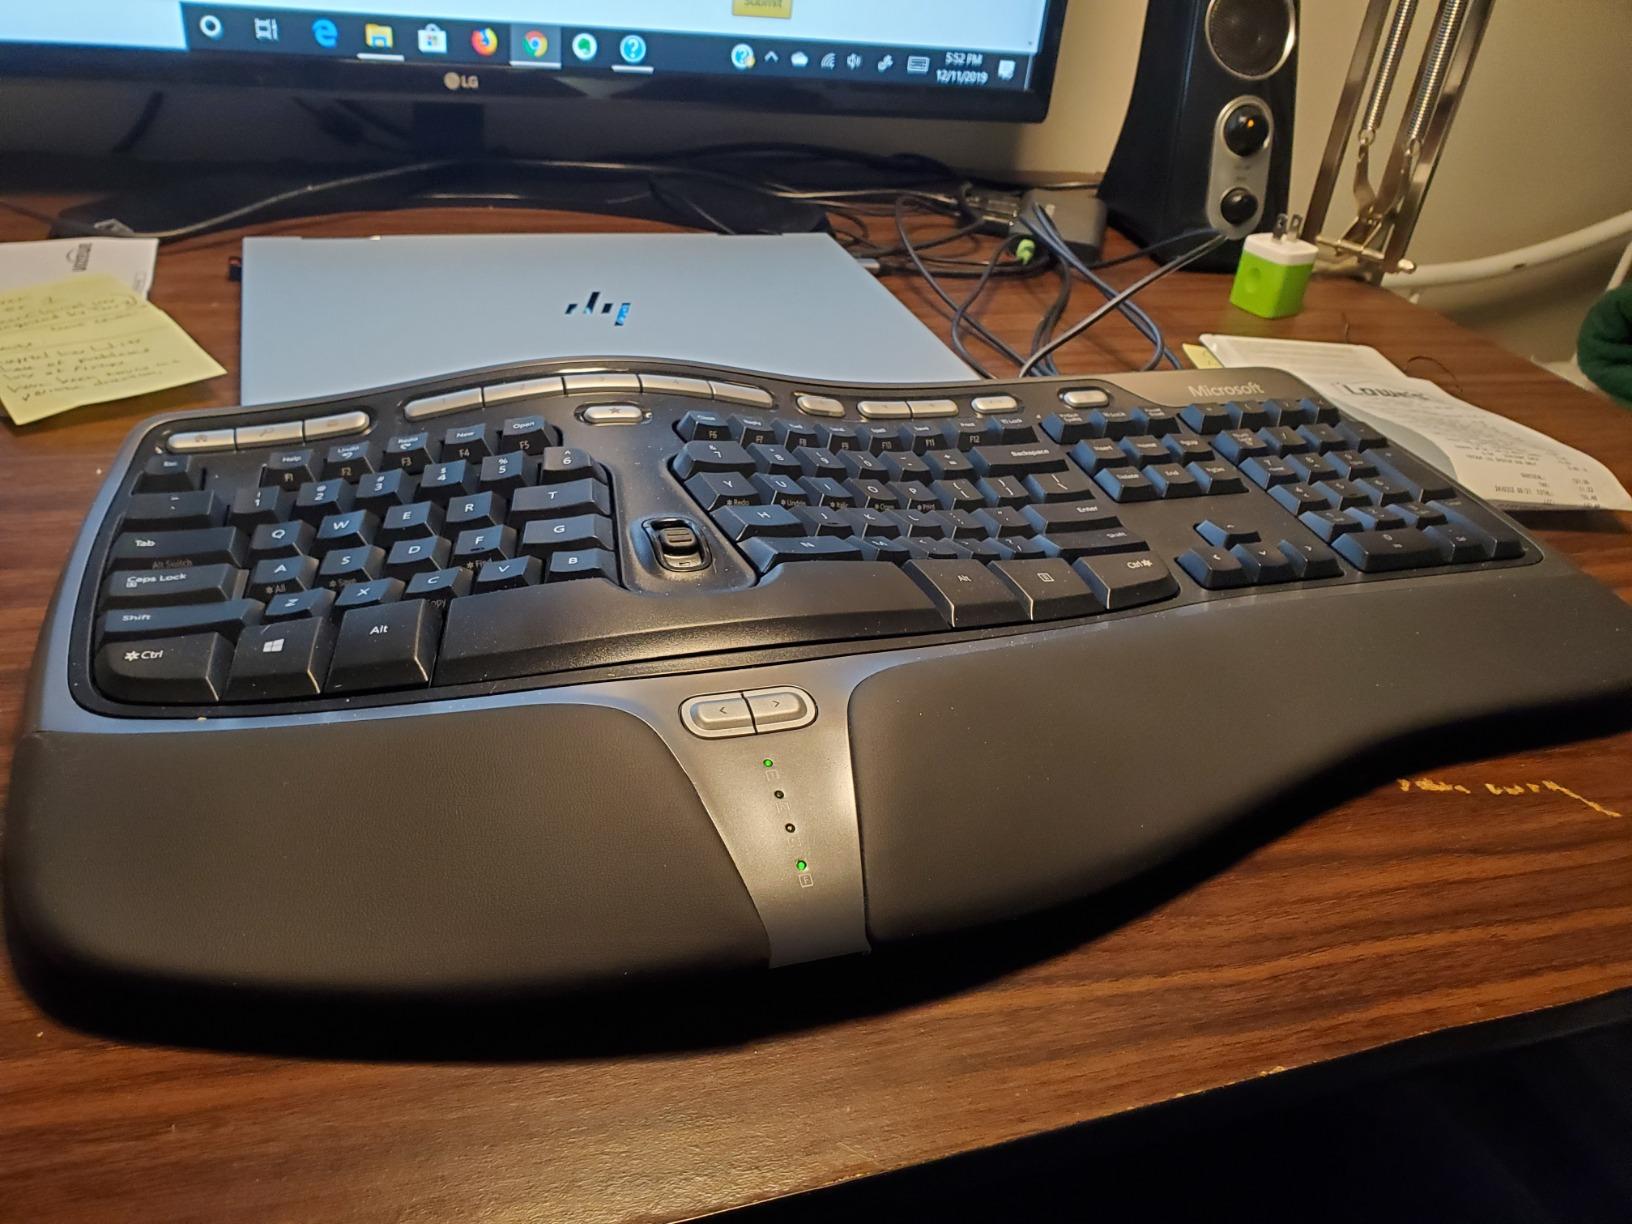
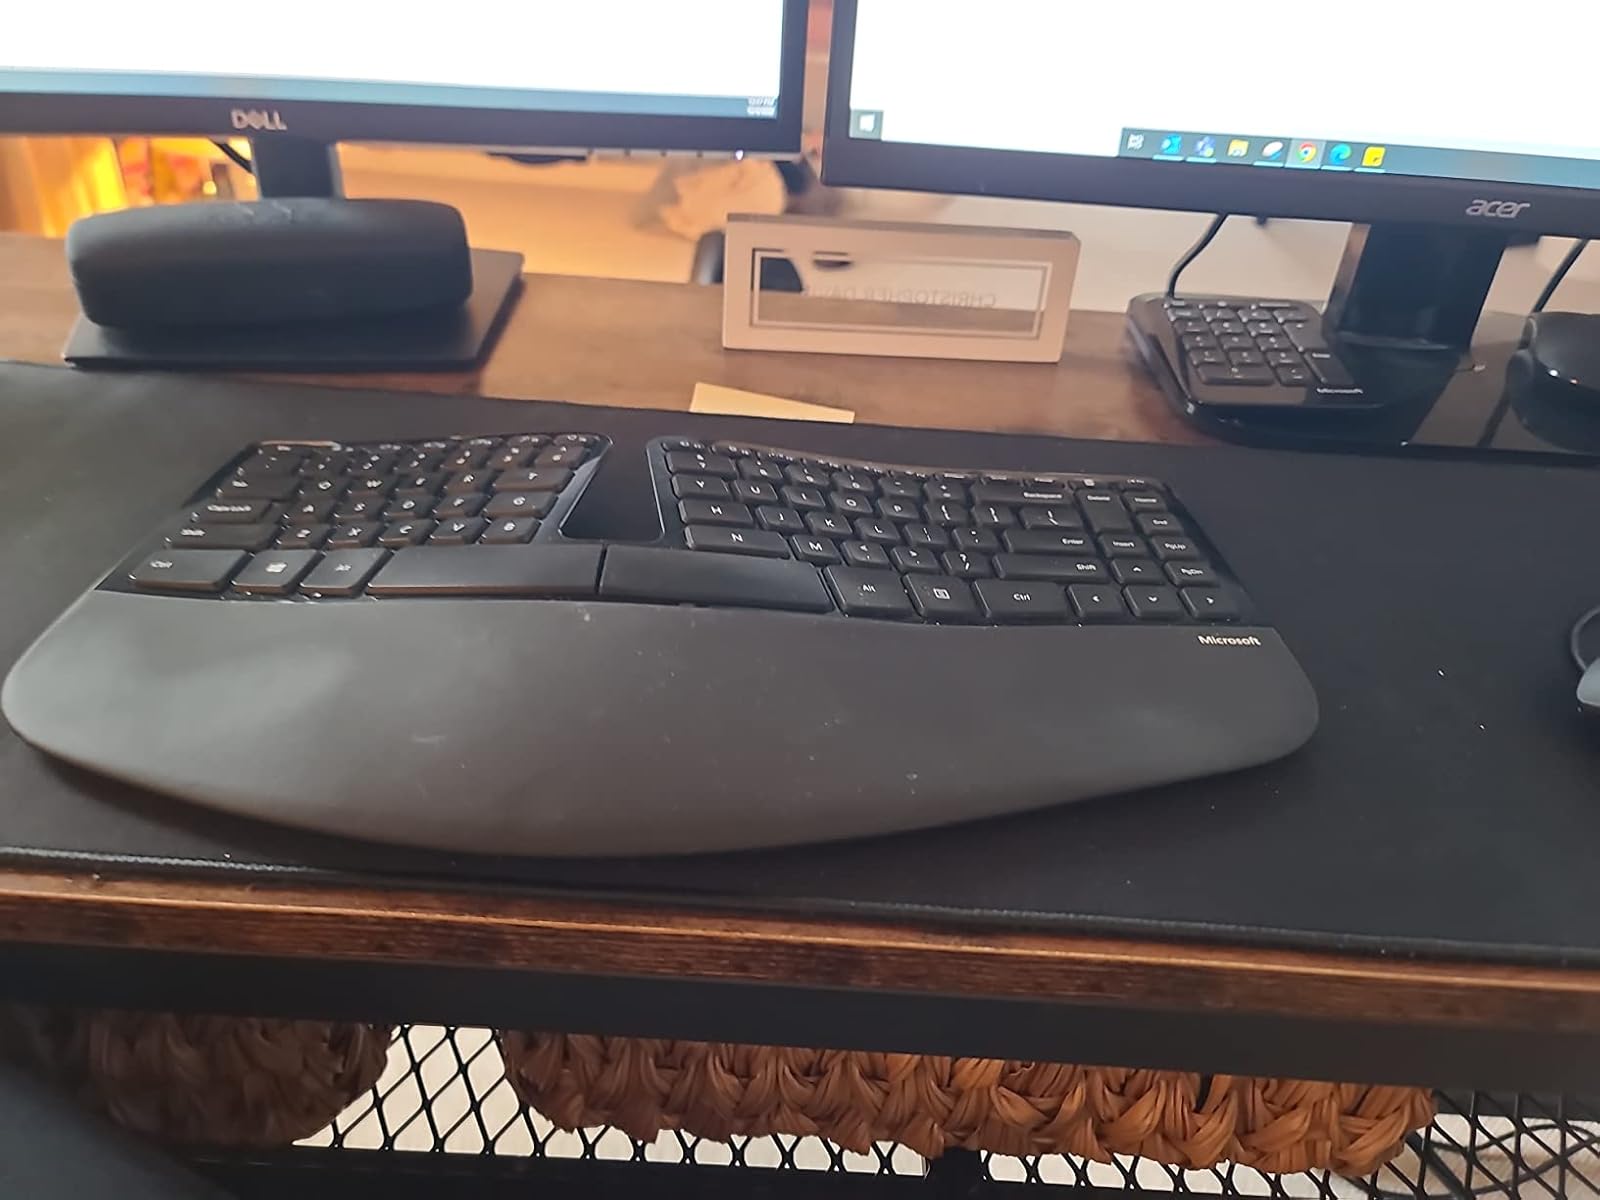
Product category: keyboard
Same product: no